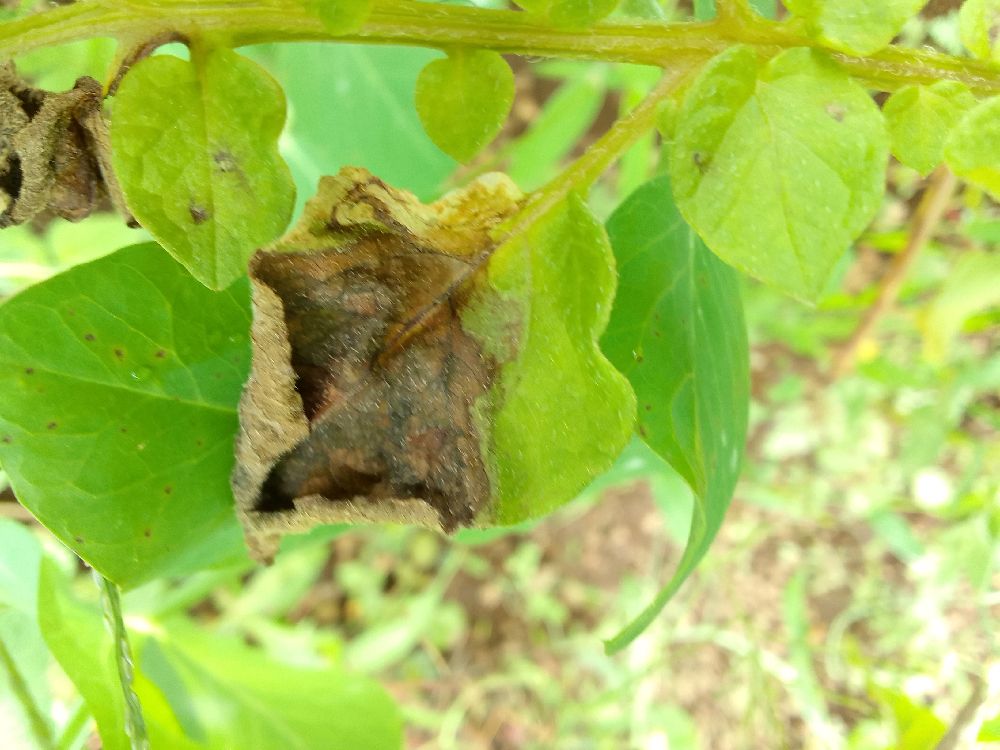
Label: Late blight